Swimming at the 2013 World Aquatics Championships – Women's 400 metre individual medley

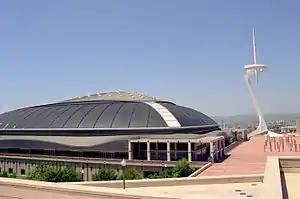
Barcelona Palau San Jordi

The women's 400 metre individual medley event in swimming at the 2013 World Aquatics Championships took place on 4 August at the Palau Sant Jordi in Barcelona, Spain.